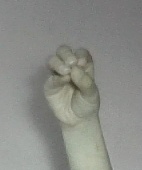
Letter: ha